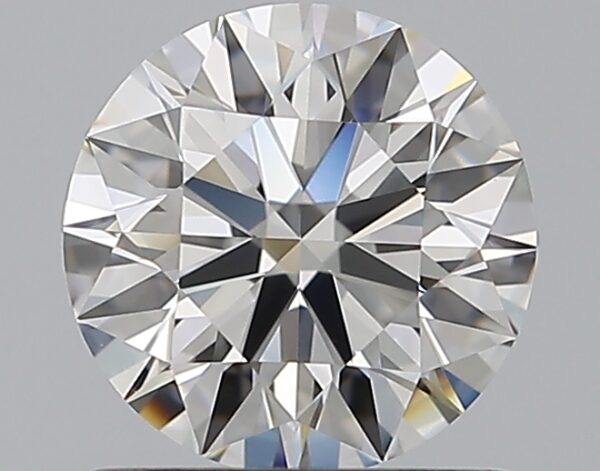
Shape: round
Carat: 0.9
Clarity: VVS2
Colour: G
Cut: EX
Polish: EX
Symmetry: EX
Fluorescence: F
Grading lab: GIA
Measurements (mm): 6.2 x 6.22 x 3.83